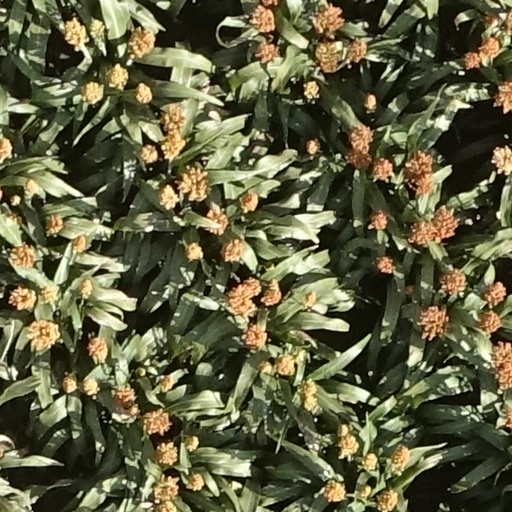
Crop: sorghum